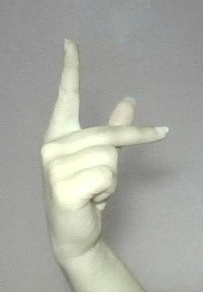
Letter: dha